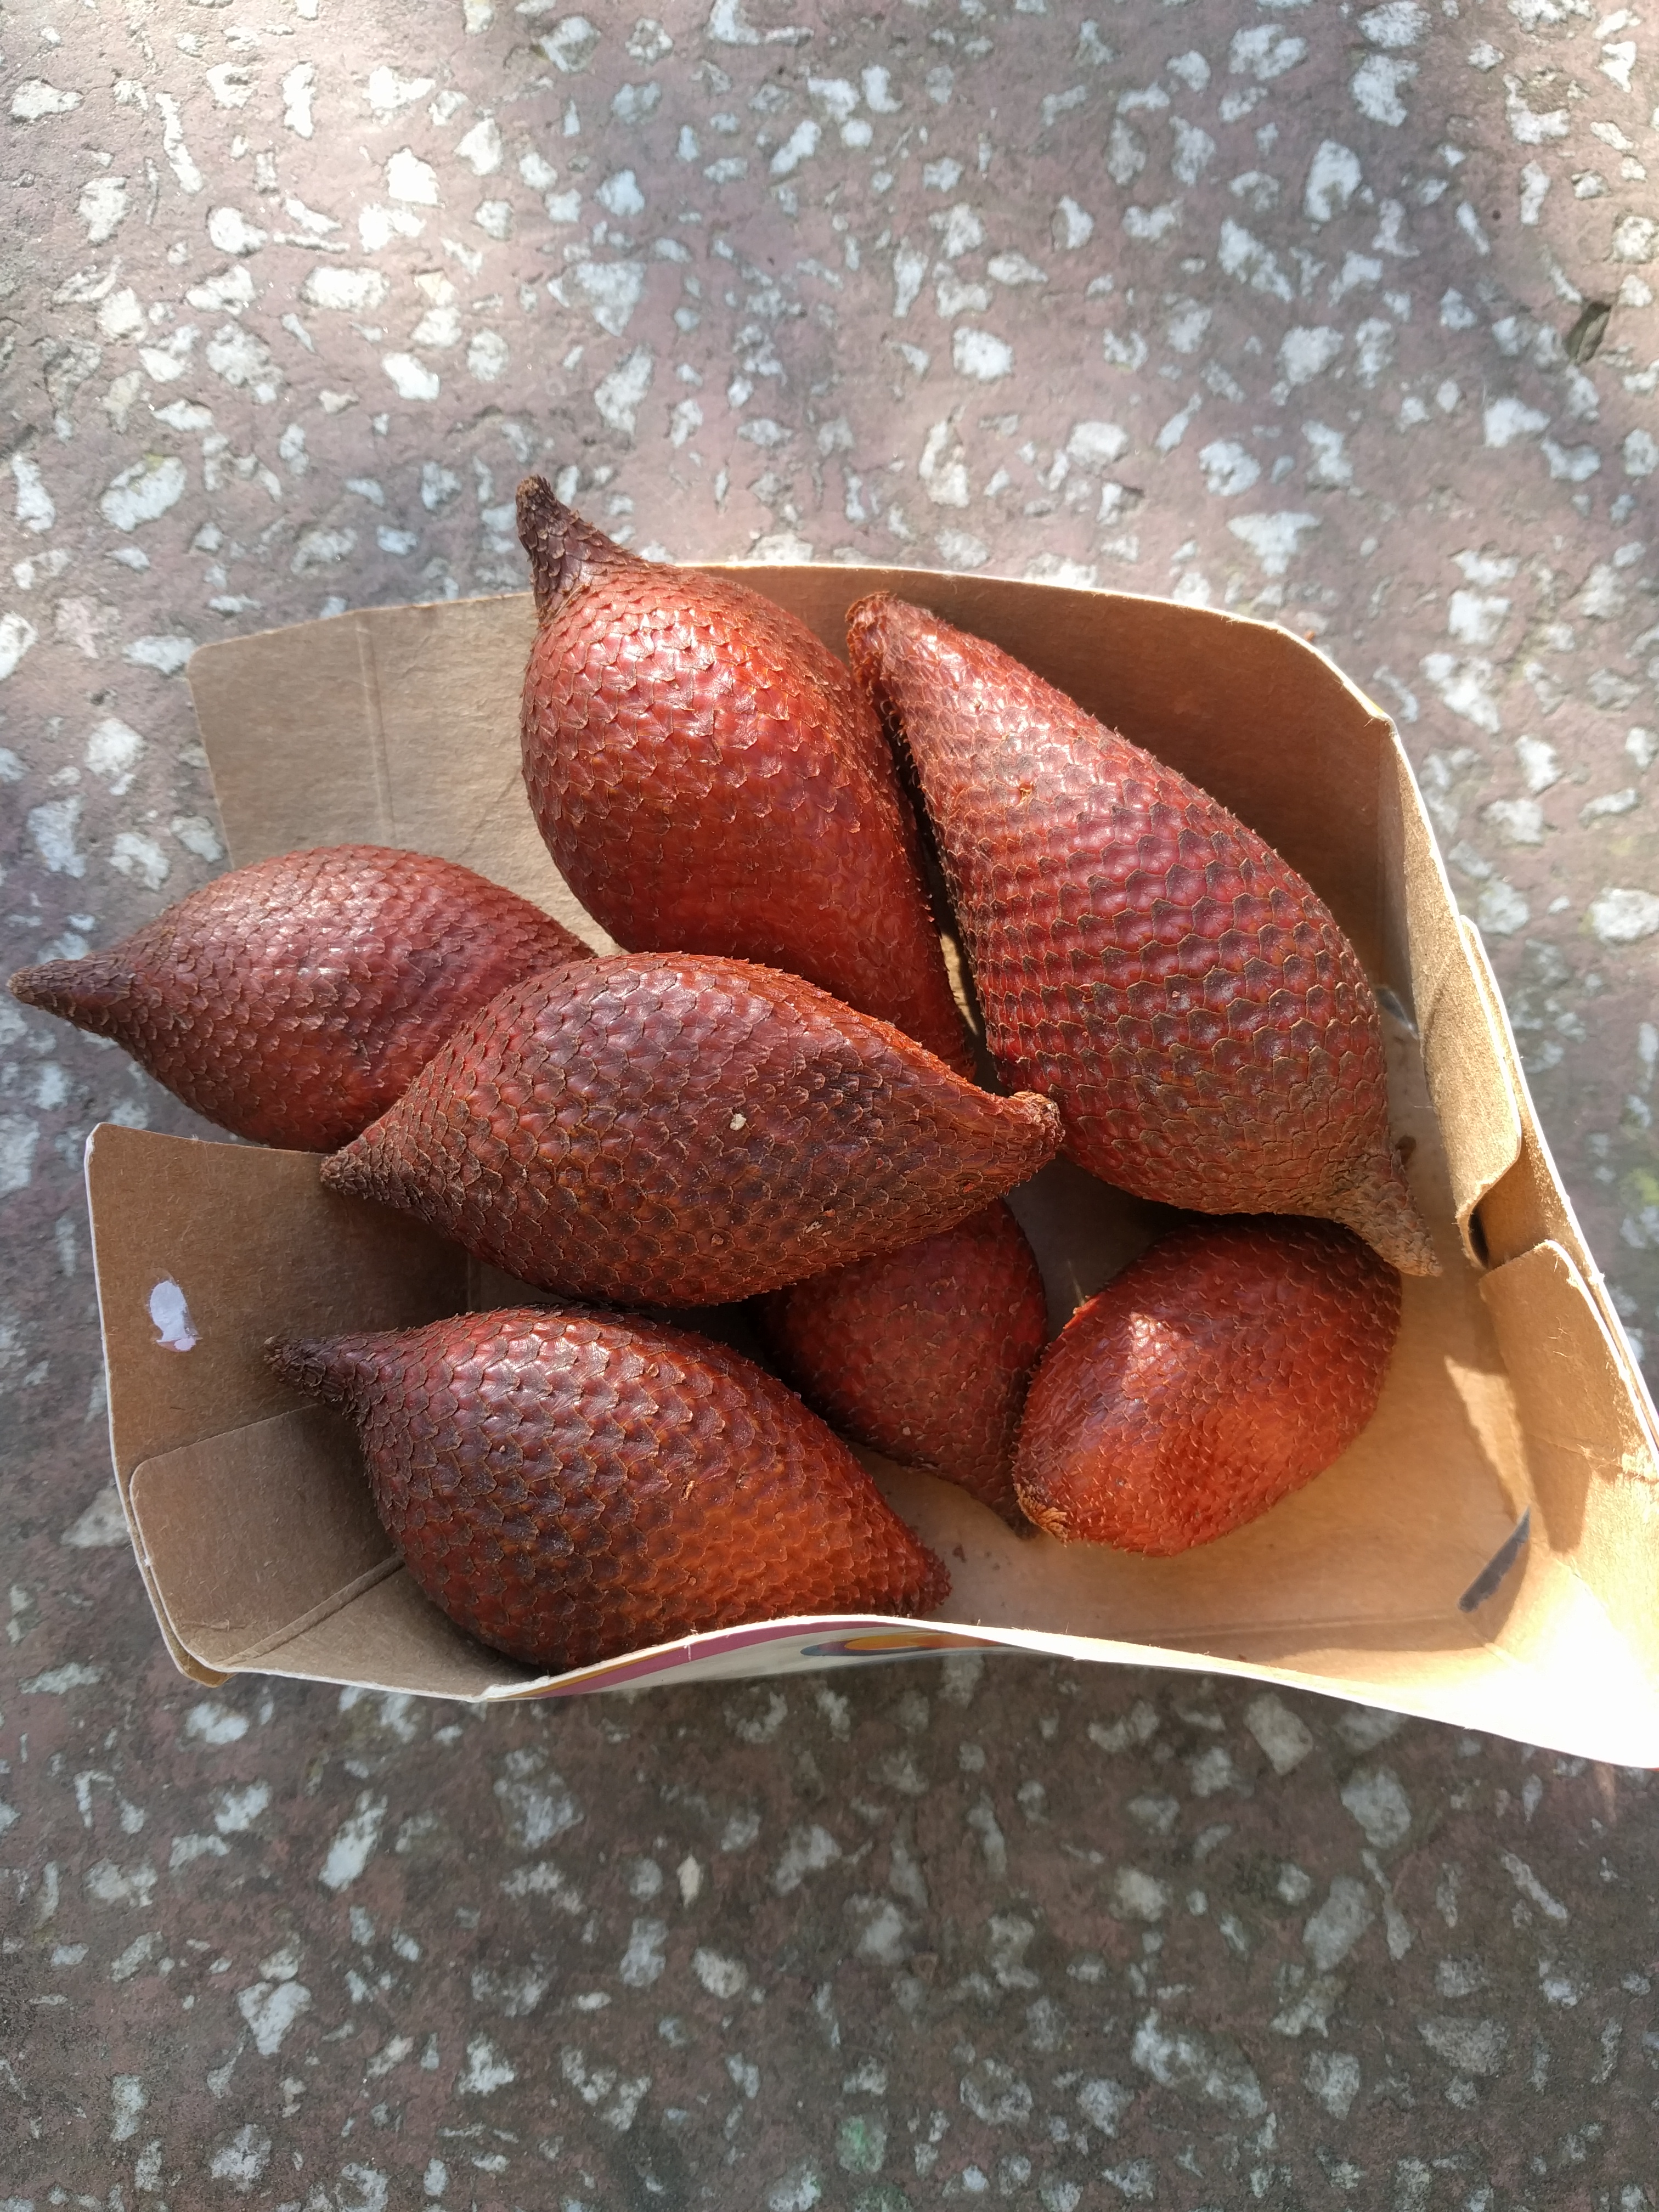
Label: generalcompost